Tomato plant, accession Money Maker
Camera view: bottom (45 deg); turntable rotation: 0 degrees
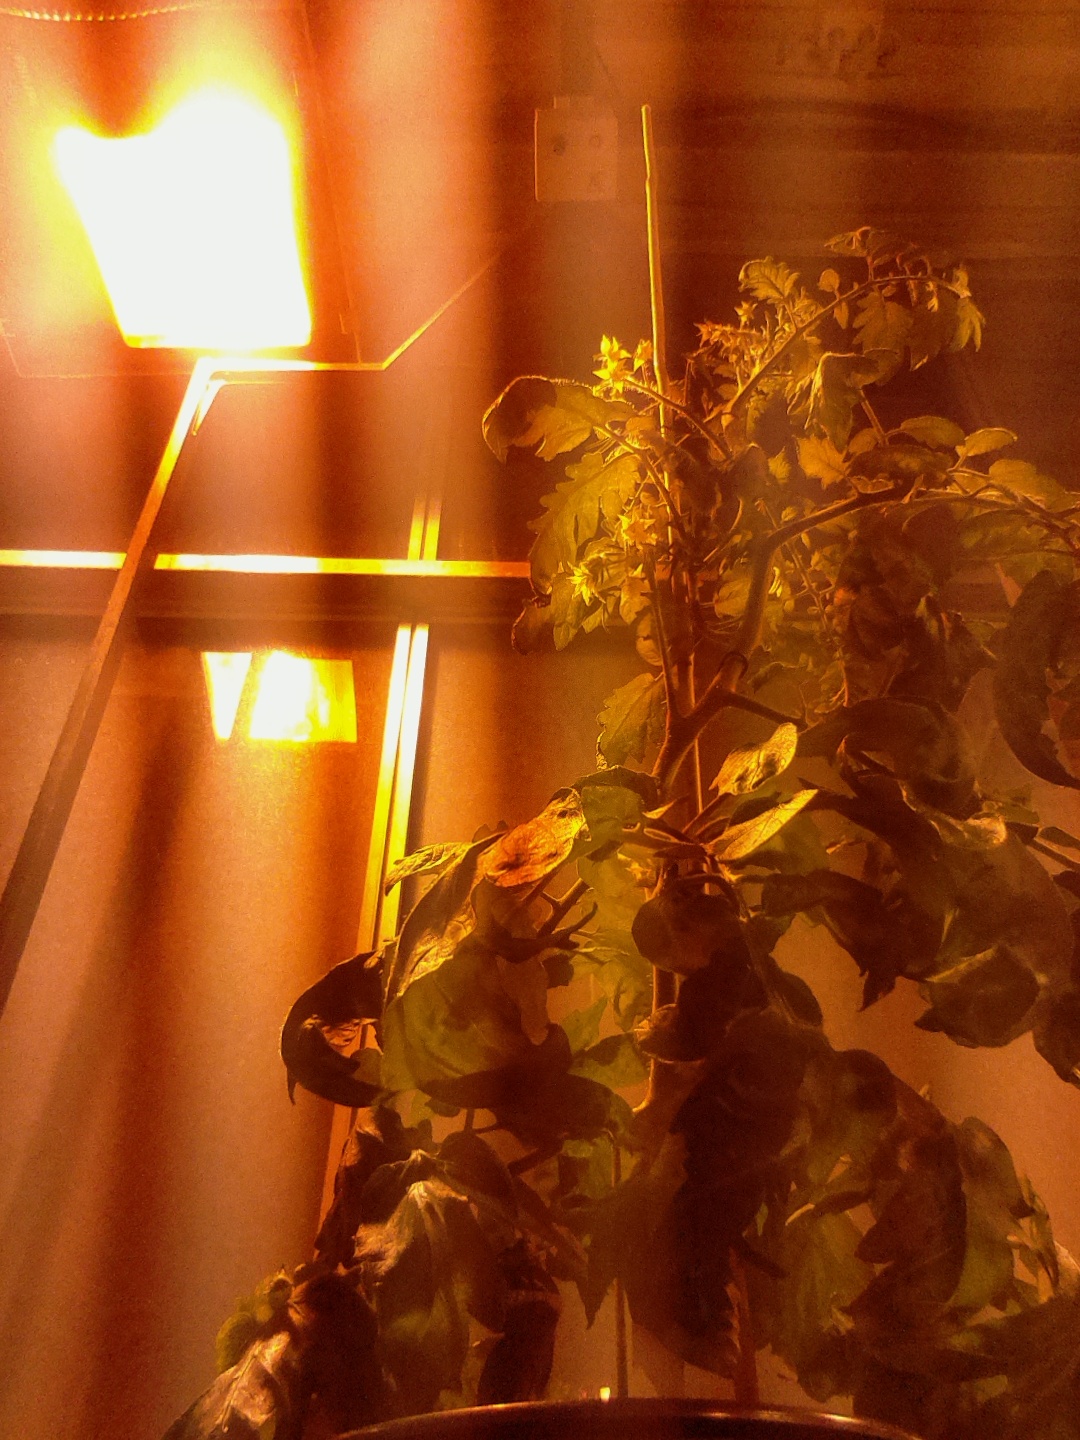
BBCH growth stage 69: End of flowering, 90%-100% of flowers open, more petals falling